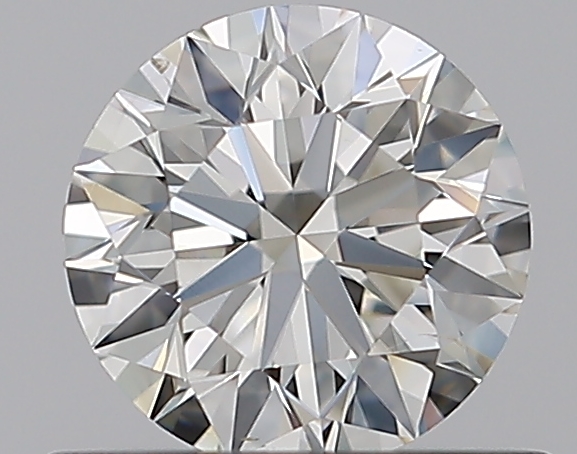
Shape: round
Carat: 0.6
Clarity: SI1
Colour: J
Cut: EX
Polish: EX
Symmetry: EX
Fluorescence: N
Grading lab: GIA
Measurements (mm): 5.36 x 5.39 x 3.36